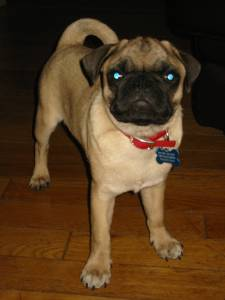
Breed: pug